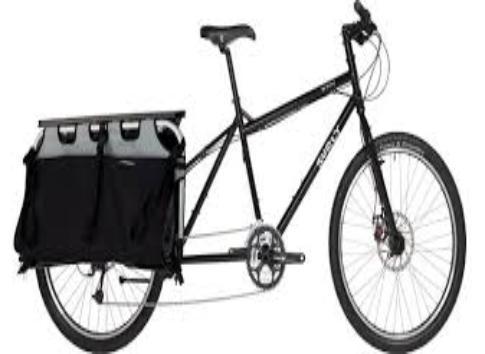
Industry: Sports